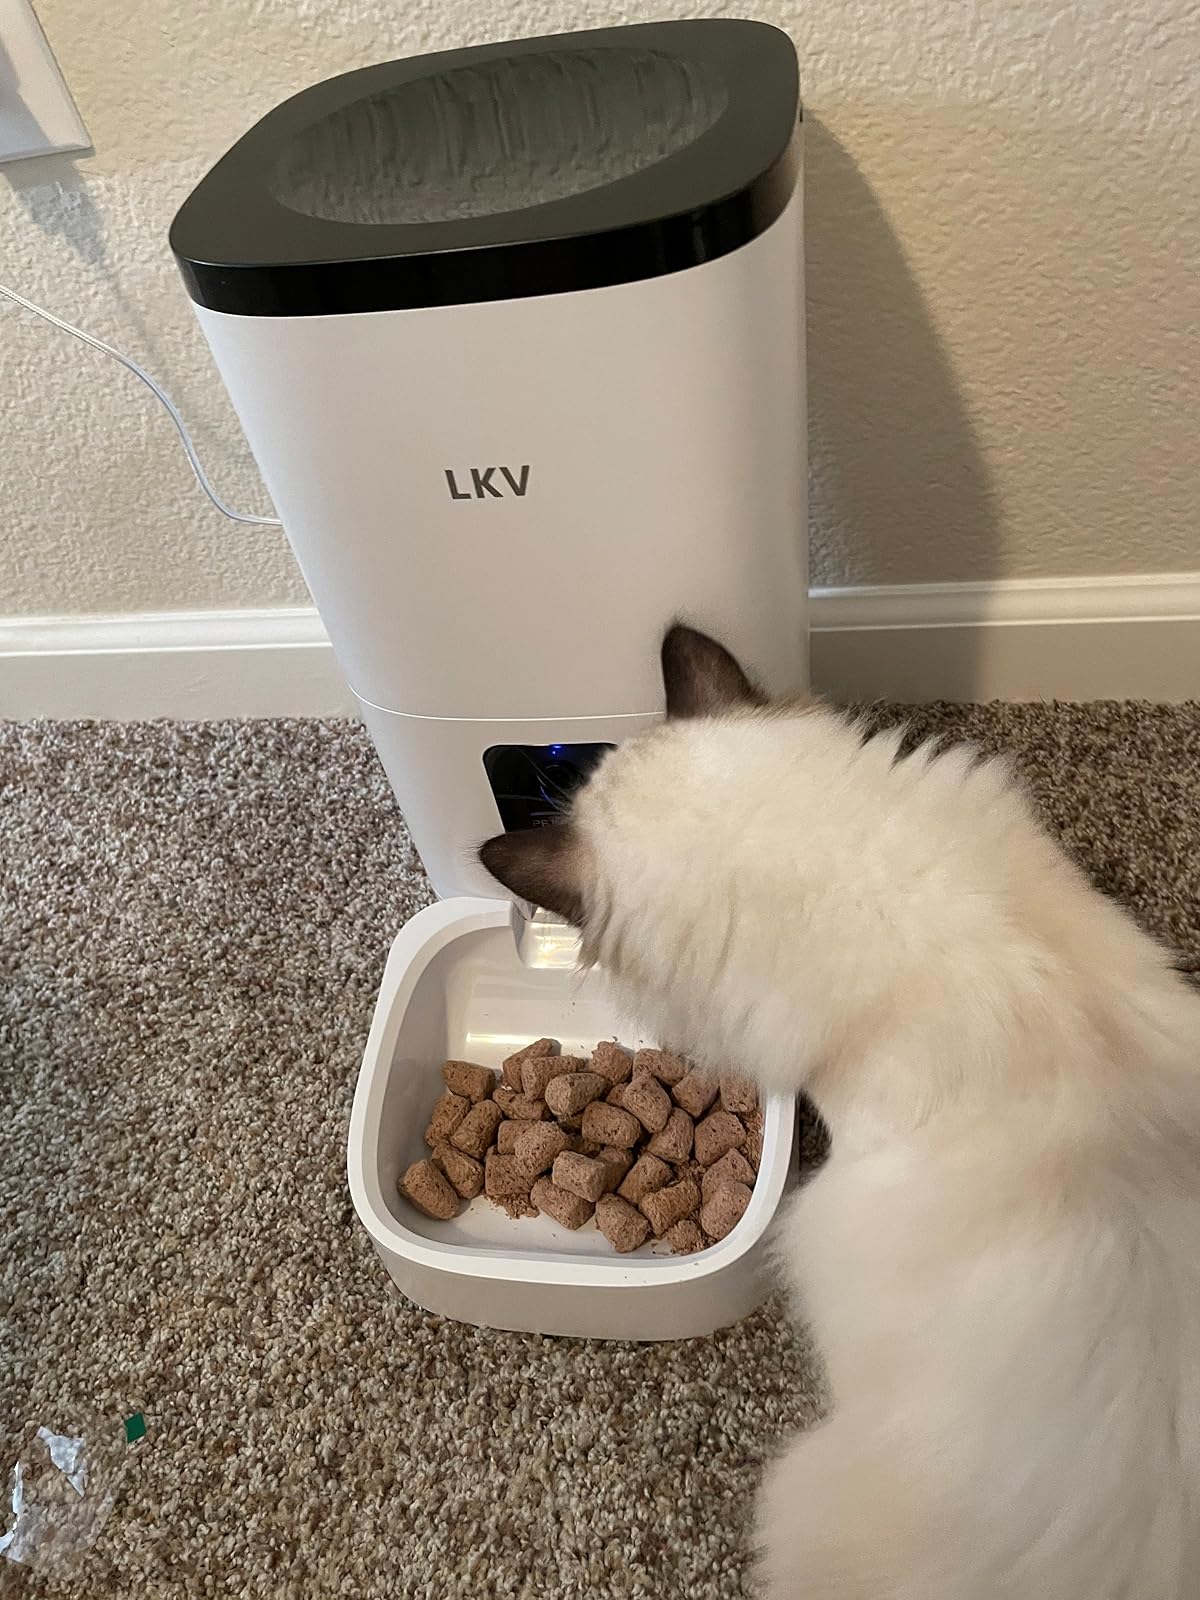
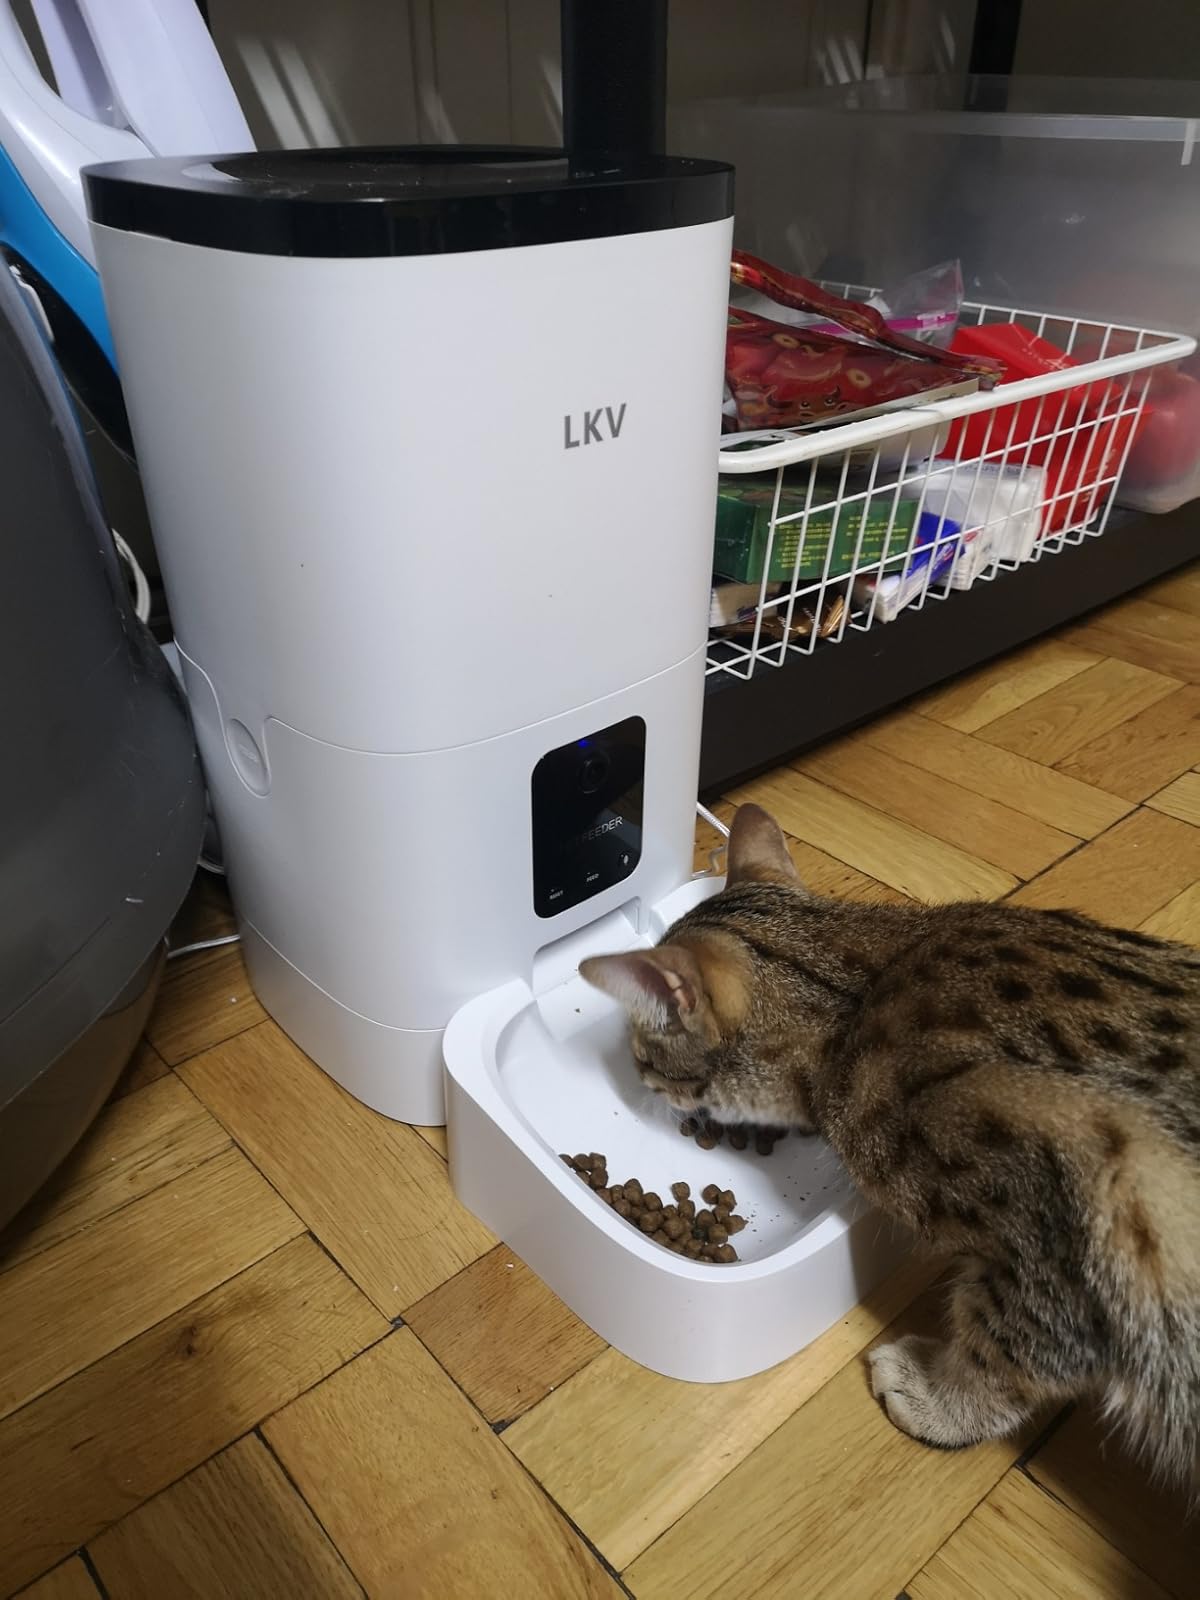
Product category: items_feeder
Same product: yes